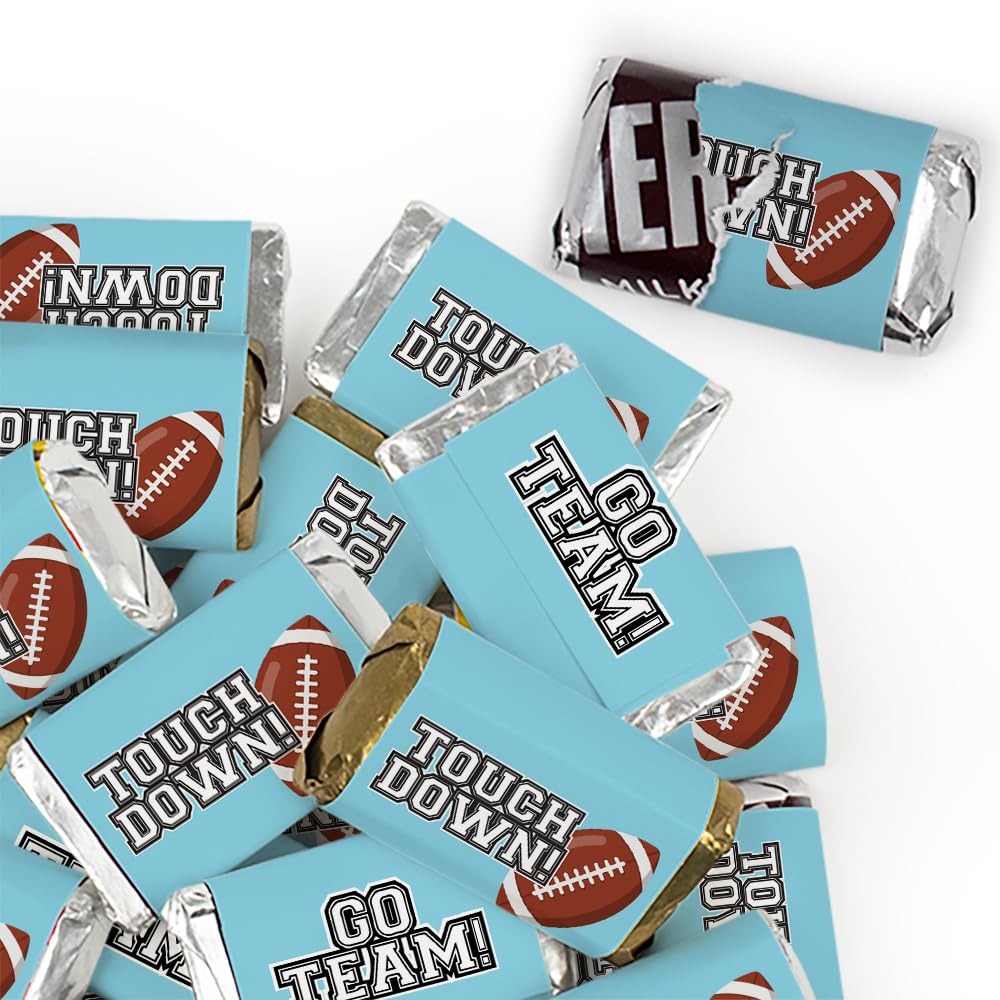
Item Name: 152 Pcs Light Blue Football Party Candy Favors Miniatures Chocolate - No Assembly Required - Touchdown
Bullet Point 1: Includes: approx. 152 pcs Miniatures chocolate
Bullet Point 2: Flavors: Milk Chocolate Bars, Krackel Bars, Mr. Good bars, and Special Dark Chocolate Bars
Bullet Point 3: Ships in cold pack packaging: This candy item is heat sensitive and will ship with cool pack packaging as needed
Bullet Point 4: No extra work: Completely assembled wrapped chocolate candy. These preassembled party favors are ready to gift - no peeling, gluing or sticking required. Wrappers are printed on high quality paper with beautiful, vibrant colors.
Bullet Point 5: Party guests will thank you: Add your personal touch to your Football Party celebration with these candy favors for gift bags, candy buffets, and treats.
Product Description: Celebrate with candy! Add your personal touch to your football party favors, goodie bags or candy buffet with these custom wrapped Touchdown themed chocolate miniatures candy mix in your team colors. Candy orders ship with cold pack packaging as needed.
Value: 152.0
Unit: Count

Price: 52.99